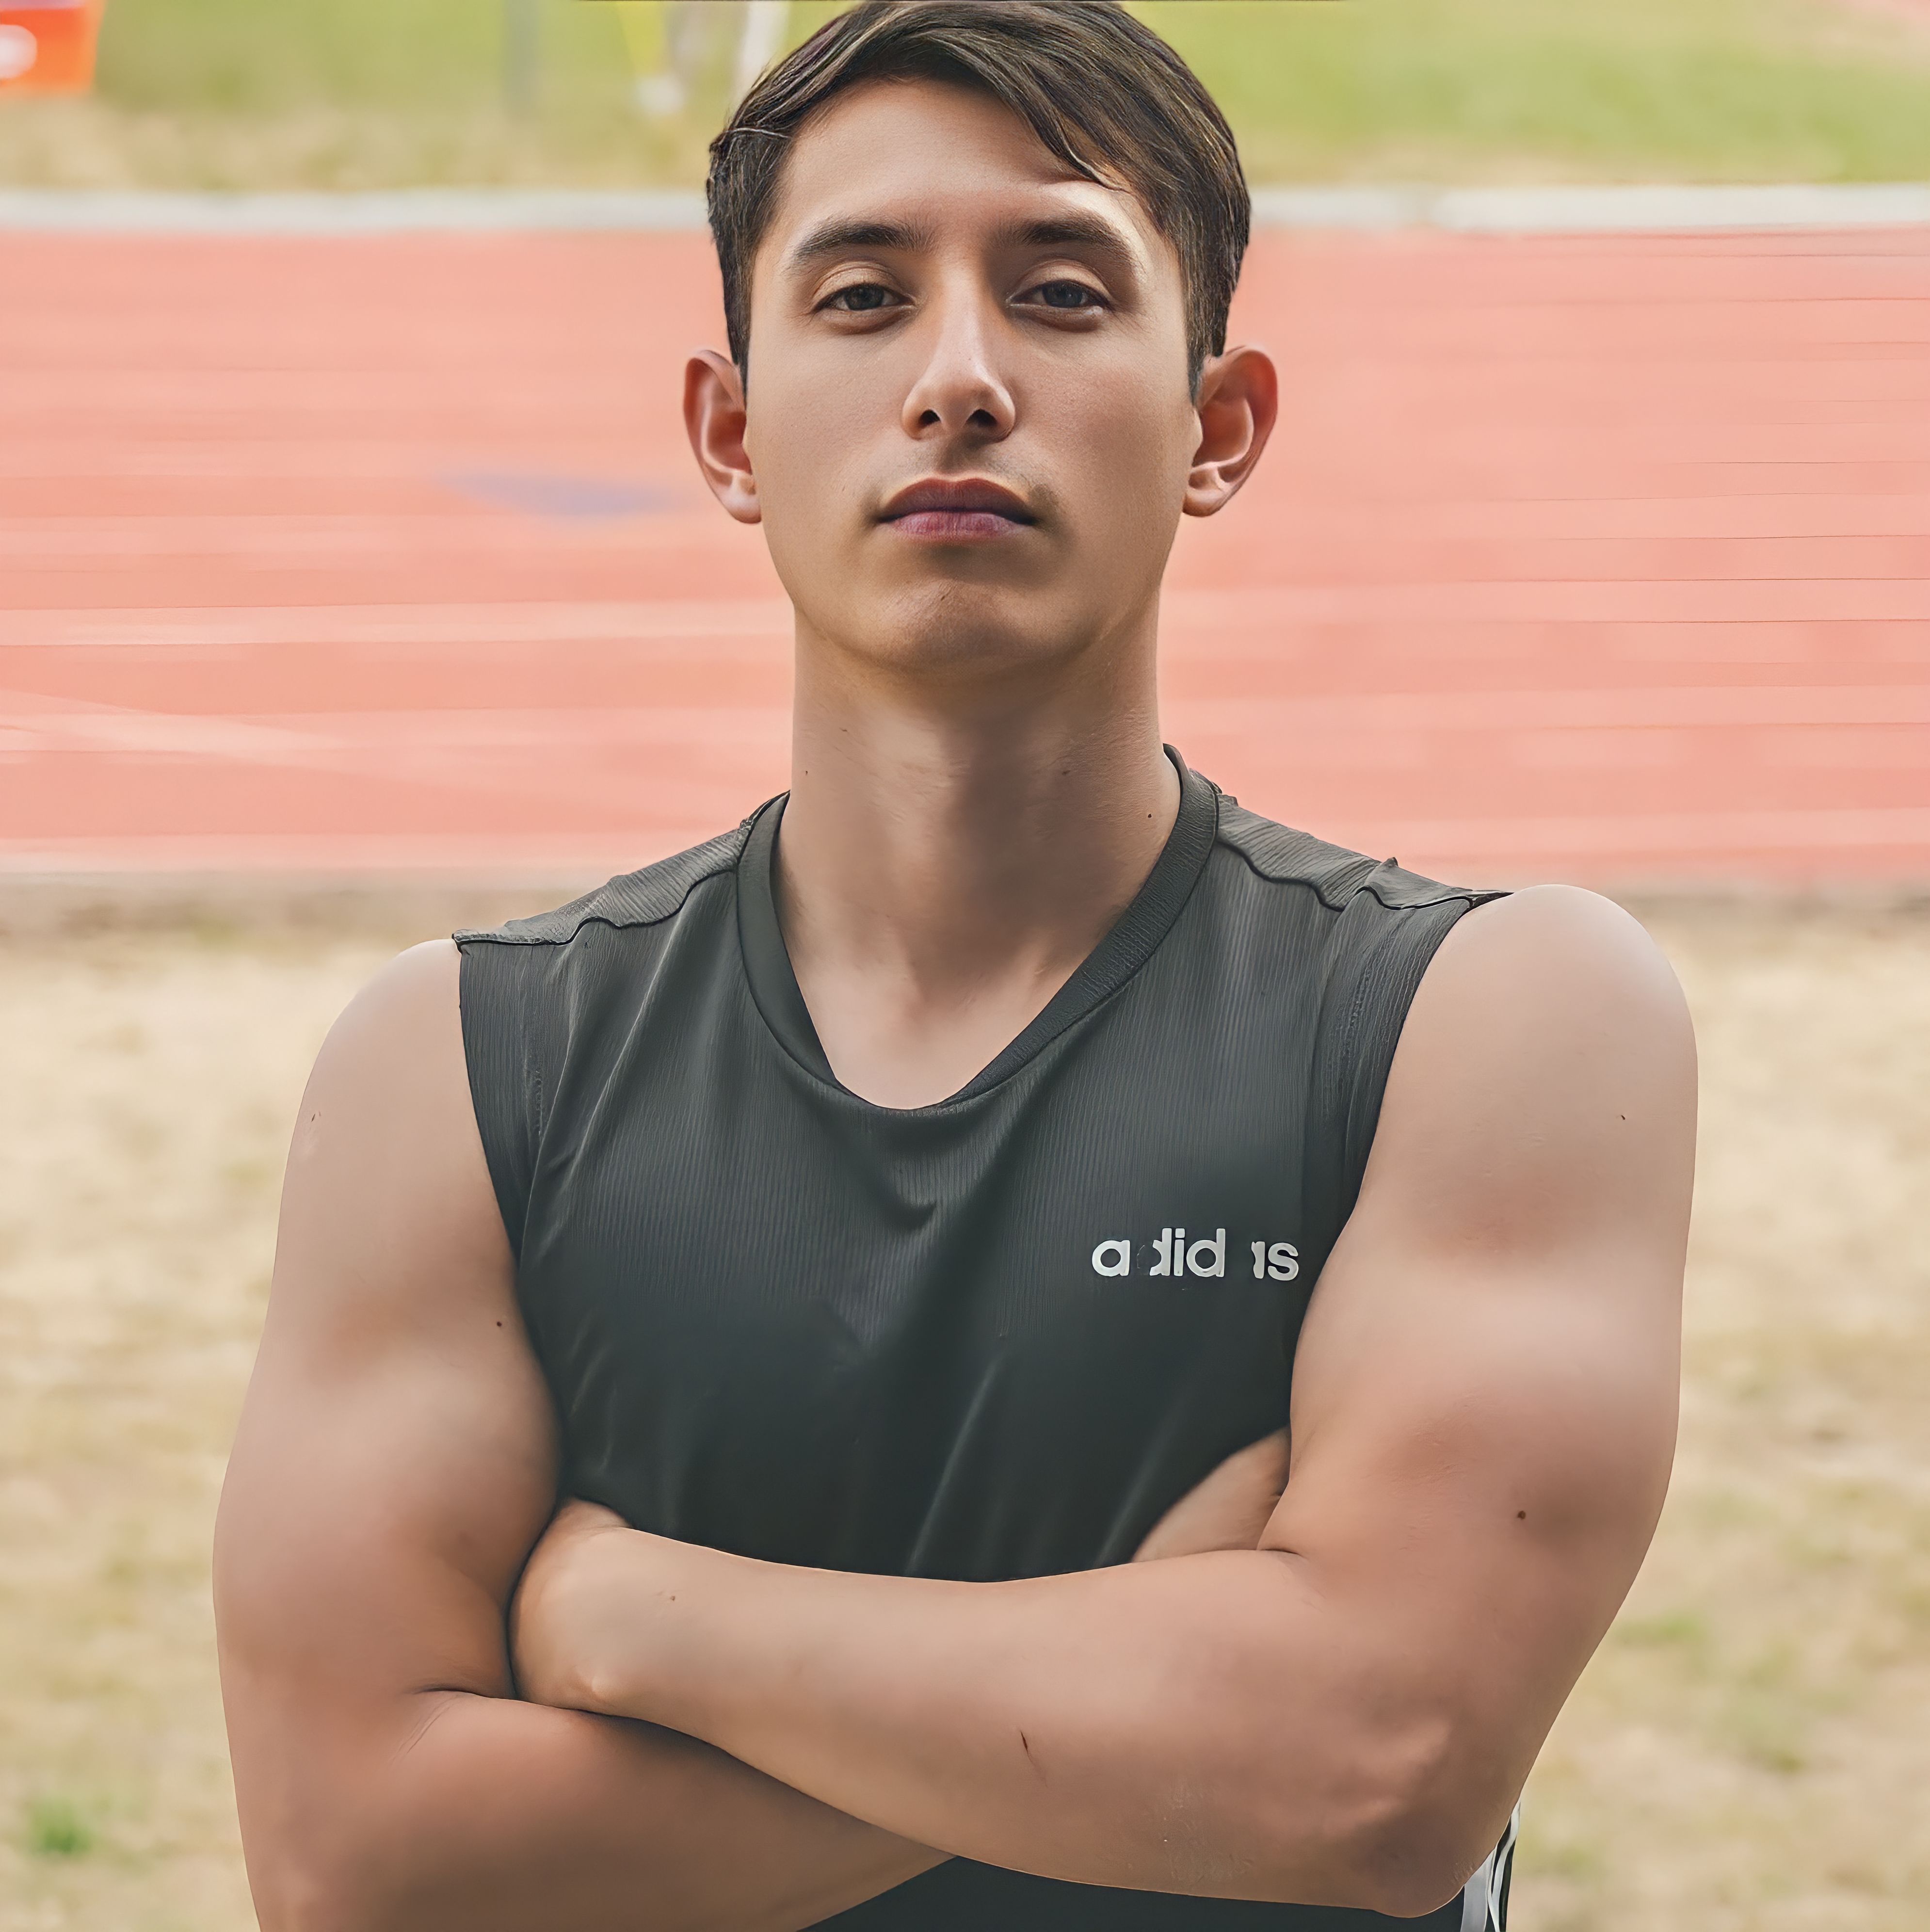
man, portrait, gym, face, muscle, Active tank, neck, grass, track and field athletics, chest, sleeveless shirt, player, athlete, vest, sports, exercise, competition event, sportswear, recreation, athletics, running, sports uniform, elbow, physical fitness, individual sports, leisure, endurance sports, championship, long distance running, sprint, sports training, multi sport event